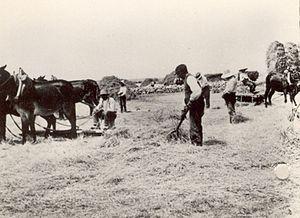
Lomoviejo est une commune de la province de Valladolid dans la communauté autonome de Castille-et-León en Espagne.